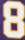
Number: 8